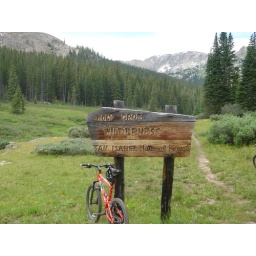
Hikers and mountain bikers must share portions of the CT, but mountain bikes are not permitted in wilderness areas.